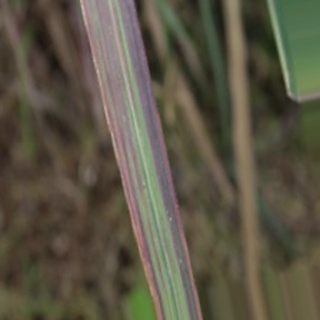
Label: sugarcane_bacterial_blight